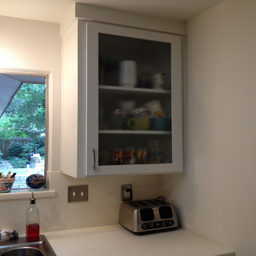
A kitchen scene with focus on a kitchen cabinet.
A glass front cabinet displays a messy assortment of non matching glasses.
A white kitchen cabinet with three shelves beside a window.
A toaster and other things on a white kitchen counter.
View of an upper kitchen cabinet with a glass door.